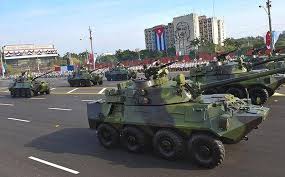
Label: BTR-60